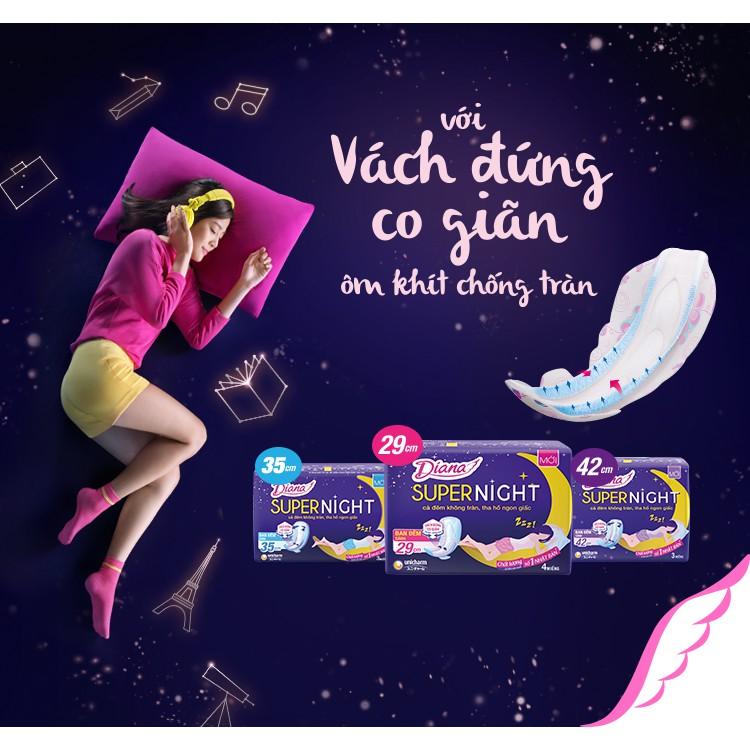
có sự xuất hiện của những hộp băng vệ sinh trong bức ảnh